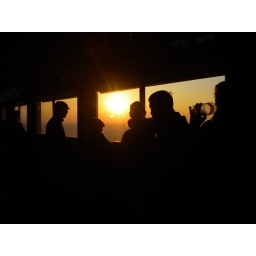
Sunset (and Champagne in a plastic water bottle) at the Eiffel Tower